Attack of the 60 Foot Centerfold

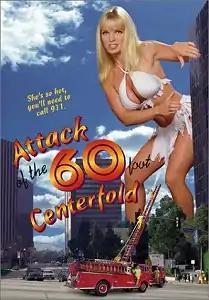
Theatrical release poster

Attack of the 60 Foot Centerfold (also known as Attack of the 60 Foot Centerfolds) is a 1995 comedy satirical science fiction film directed by Fred Olen Ray and starring J.J. North, Ted Monte, Tammy Parks, Raelyn Saalman, Nikki Fritz, John LaZar, Tim Abell, Jay Richardson as well as cameos by Russ Tamblyn, Michelle Bauer and a "running man" credit for science fiction author Brad Linaweaver. The film is a parody of "Attack of the 50 Foot Woman", but contains much nudity. The film was loosely remade as "Attack of the 50 Foot Cheerleader (2012)".